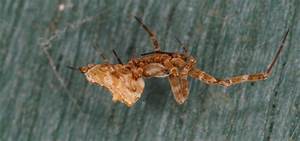
Label: spider